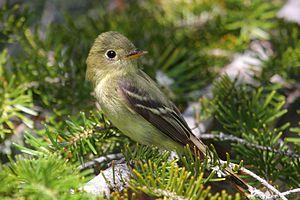
Moucherolle à ventre jaune, Parc national des Grands-Jardins, Québec, Canada.
Cette liste des oiseaux au Canada provient de Bird Checklists of the World en date du mois de juillet 2018.
Cette liste des espèces d'oiseaux au Québec recense les taxons de ce groupe observés dans cette province du Canada. Elle provient de l'American Ornithologist Union en date du mois de janvier 2019. Elle comprend 470 espèces dont :